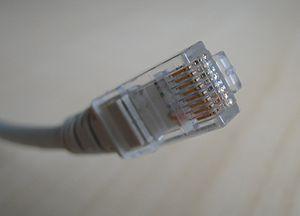
RJ45 est le nom usuel et inexact du connecteur modulaire 8P8C utilisé couramment pour les connexions Ethernet, et pour les connecteurs téléphoniques.